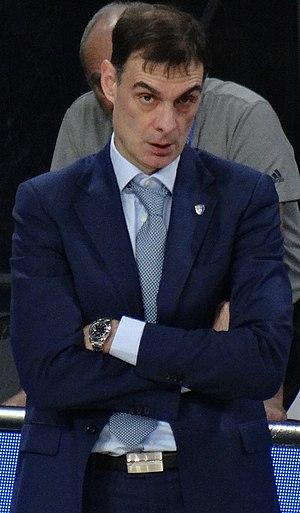
Geórgios Bartzókas, parfois appelé Yórgos Bartzókas, né le 11 juin 1965 à Athènes, est un joueur grec de basket-ball reconverti en entraîneur.